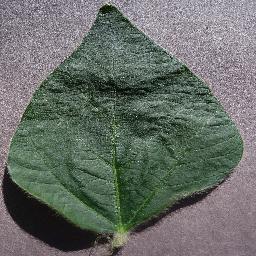
Label: Soybean___healthy